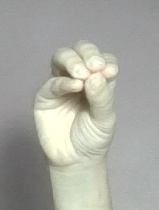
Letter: ha